Rachel Goslins

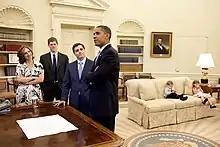
Goslins and her family with President Barack Obama in the Oval Office in 2009.

She was previously married to investor and former Federal Communications Commission Chairman Julius Genachowski, and they have two children together.